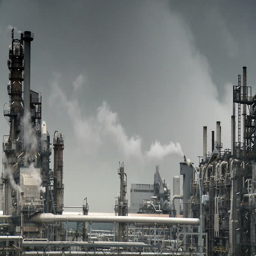
oil refinery pumping smoke into the atmosphere